National debt of the United States

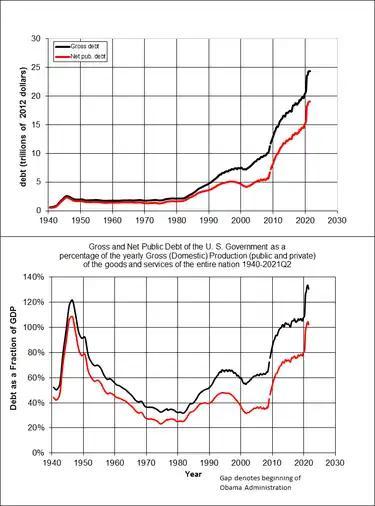
U.S. debt from 1940 to 2021Q2. Red lines indicate the "debt held by the public" and black lines indicate the total national debt or gross public debt. The difference is the "intragovernmental debt," which includes obligations to government programs such as Social Security. Stated as a formula, National Debt = Debt held by the Public + Intragovernmental Debt. The second panel shows the two debt figures as a percentage of U.S. GDP (dollar value of U.S. economic production for that year). The top panel is deflated so every year is in 2012 dollars.

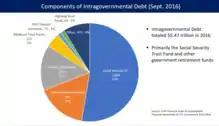
U.S. intra-governmental debt components, which totaled $5.47 trillion as of September 2016. This debt mainly represents obligations to Social Security recipients and retired federal government employees, including military.

Only debt held by the public is reported as a liability on the consolidated financial statements of the United States government. Debt held by US government accounts is an asset to those accounts but a liability to the Treasury; they offset each other in the consolidated financial statements. Government receipts and expenditures are normally presented on a cash rather than an accrual basis, although the accrual basis may provide more information on the longer-term implications of the government's annual operations. The United States public debt is often expressed as a ratio of public debt to GDP. The ratio of debt to GDP may decrease as a result of a government surplus as well as from growth of GDP and inflation.